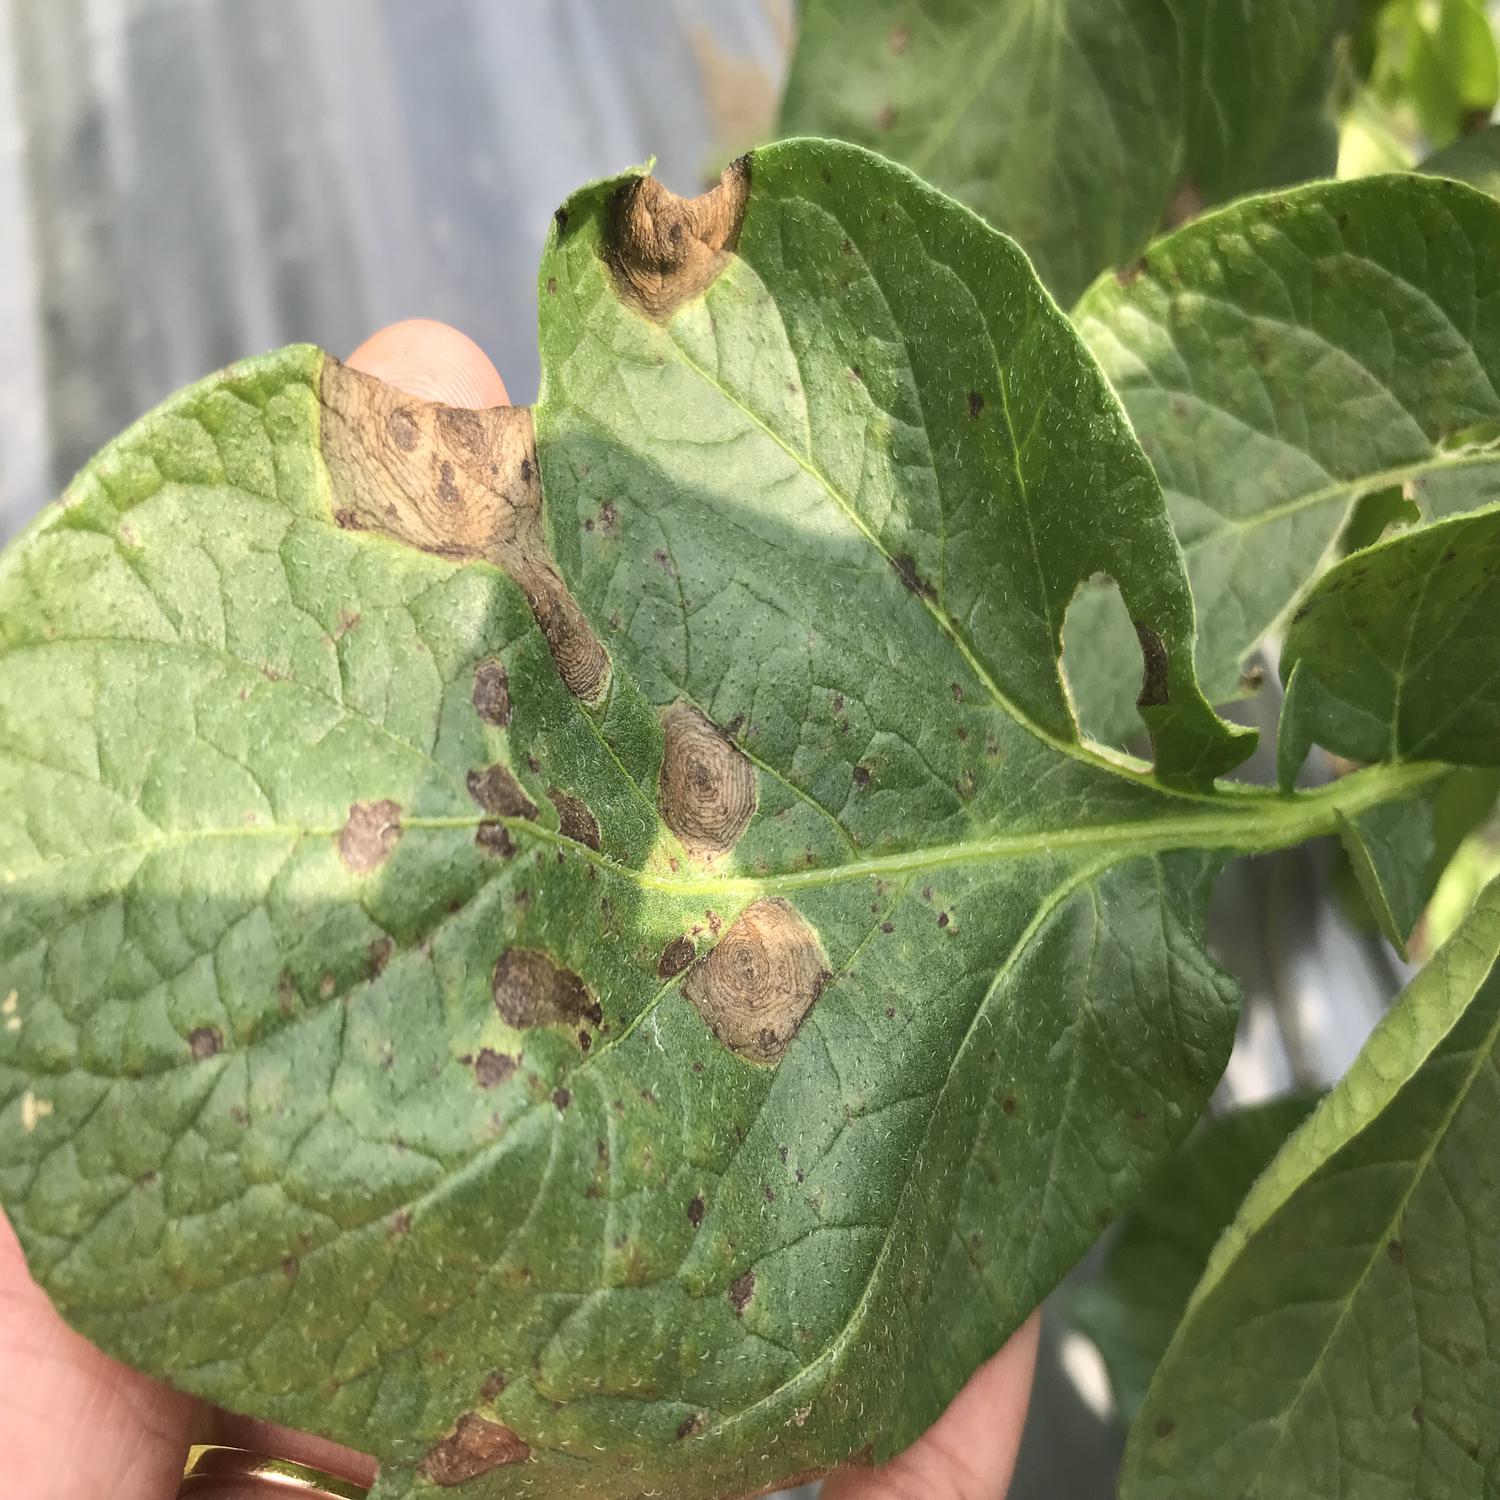
Label: Fungi